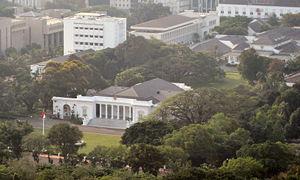
"Le Palais de l'Indépendance, en indonésien Istana Merdeka, est un palais à Jakarta, la capitale de l'Indonésie. Il est situé sur la Jalan Medan Merdeka Utara, l'avenue qui borde le côté nord de la place de l'Indépendance ou Medan Merdeka. C'est la résidence officielle du président de la République d'Indonésie. Auparavant, c'était celle du gouverneur général des Indes néerlandaises et s'appelait Paleis Koningsplein ou ""palais de la place Royale"". Il a pris son nom actuel en 1949.
Gambir est un kecamatan de Jakarta Centre, une des cinq kota qui constituent Jakarta, la capitale de l'Indonésie. Ses habitants sont essentiellement des hauts fonctionnaires, de riches Indonésiens et des diplomates. C'est un des quartiers les plus chers de la ville.